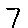
Label: 7